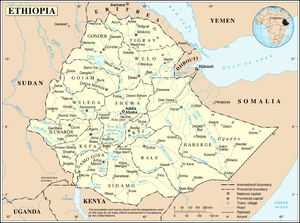
Le caféier vient de la province de Kaffa, en Éthiopie. Sa culture se répand dans l'Arabie voisine, où sa popularité a profité de la prohibition de l'alcool par l'islam. Appelé K'hawah, qui signifie « revigorant », sa rareté l'a rendu très cher en Europe jusqu'au premier tiers du XVIIIᵉ siècle. Puis sa culture déferle en quatre vagues, Java des années 1720, La Réunion des années 1730-1740, le Suriname des années 1750-1770 et Saint-Domingue des années 1770-1780.